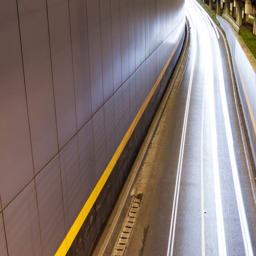
time lapse of busy night city traffic over a bridge .